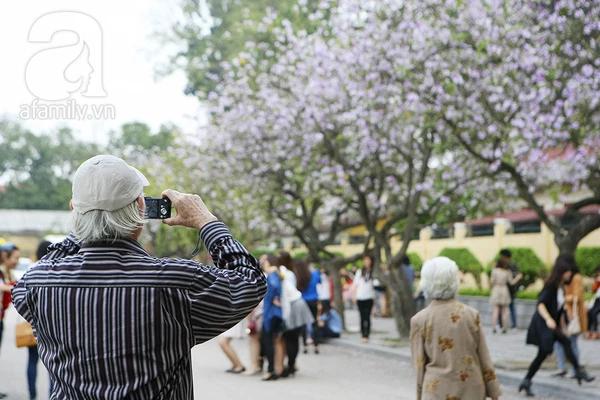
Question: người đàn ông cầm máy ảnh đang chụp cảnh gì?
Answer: chụp cảnh những cây đào